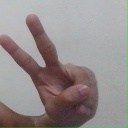
अक्षर: ऐ